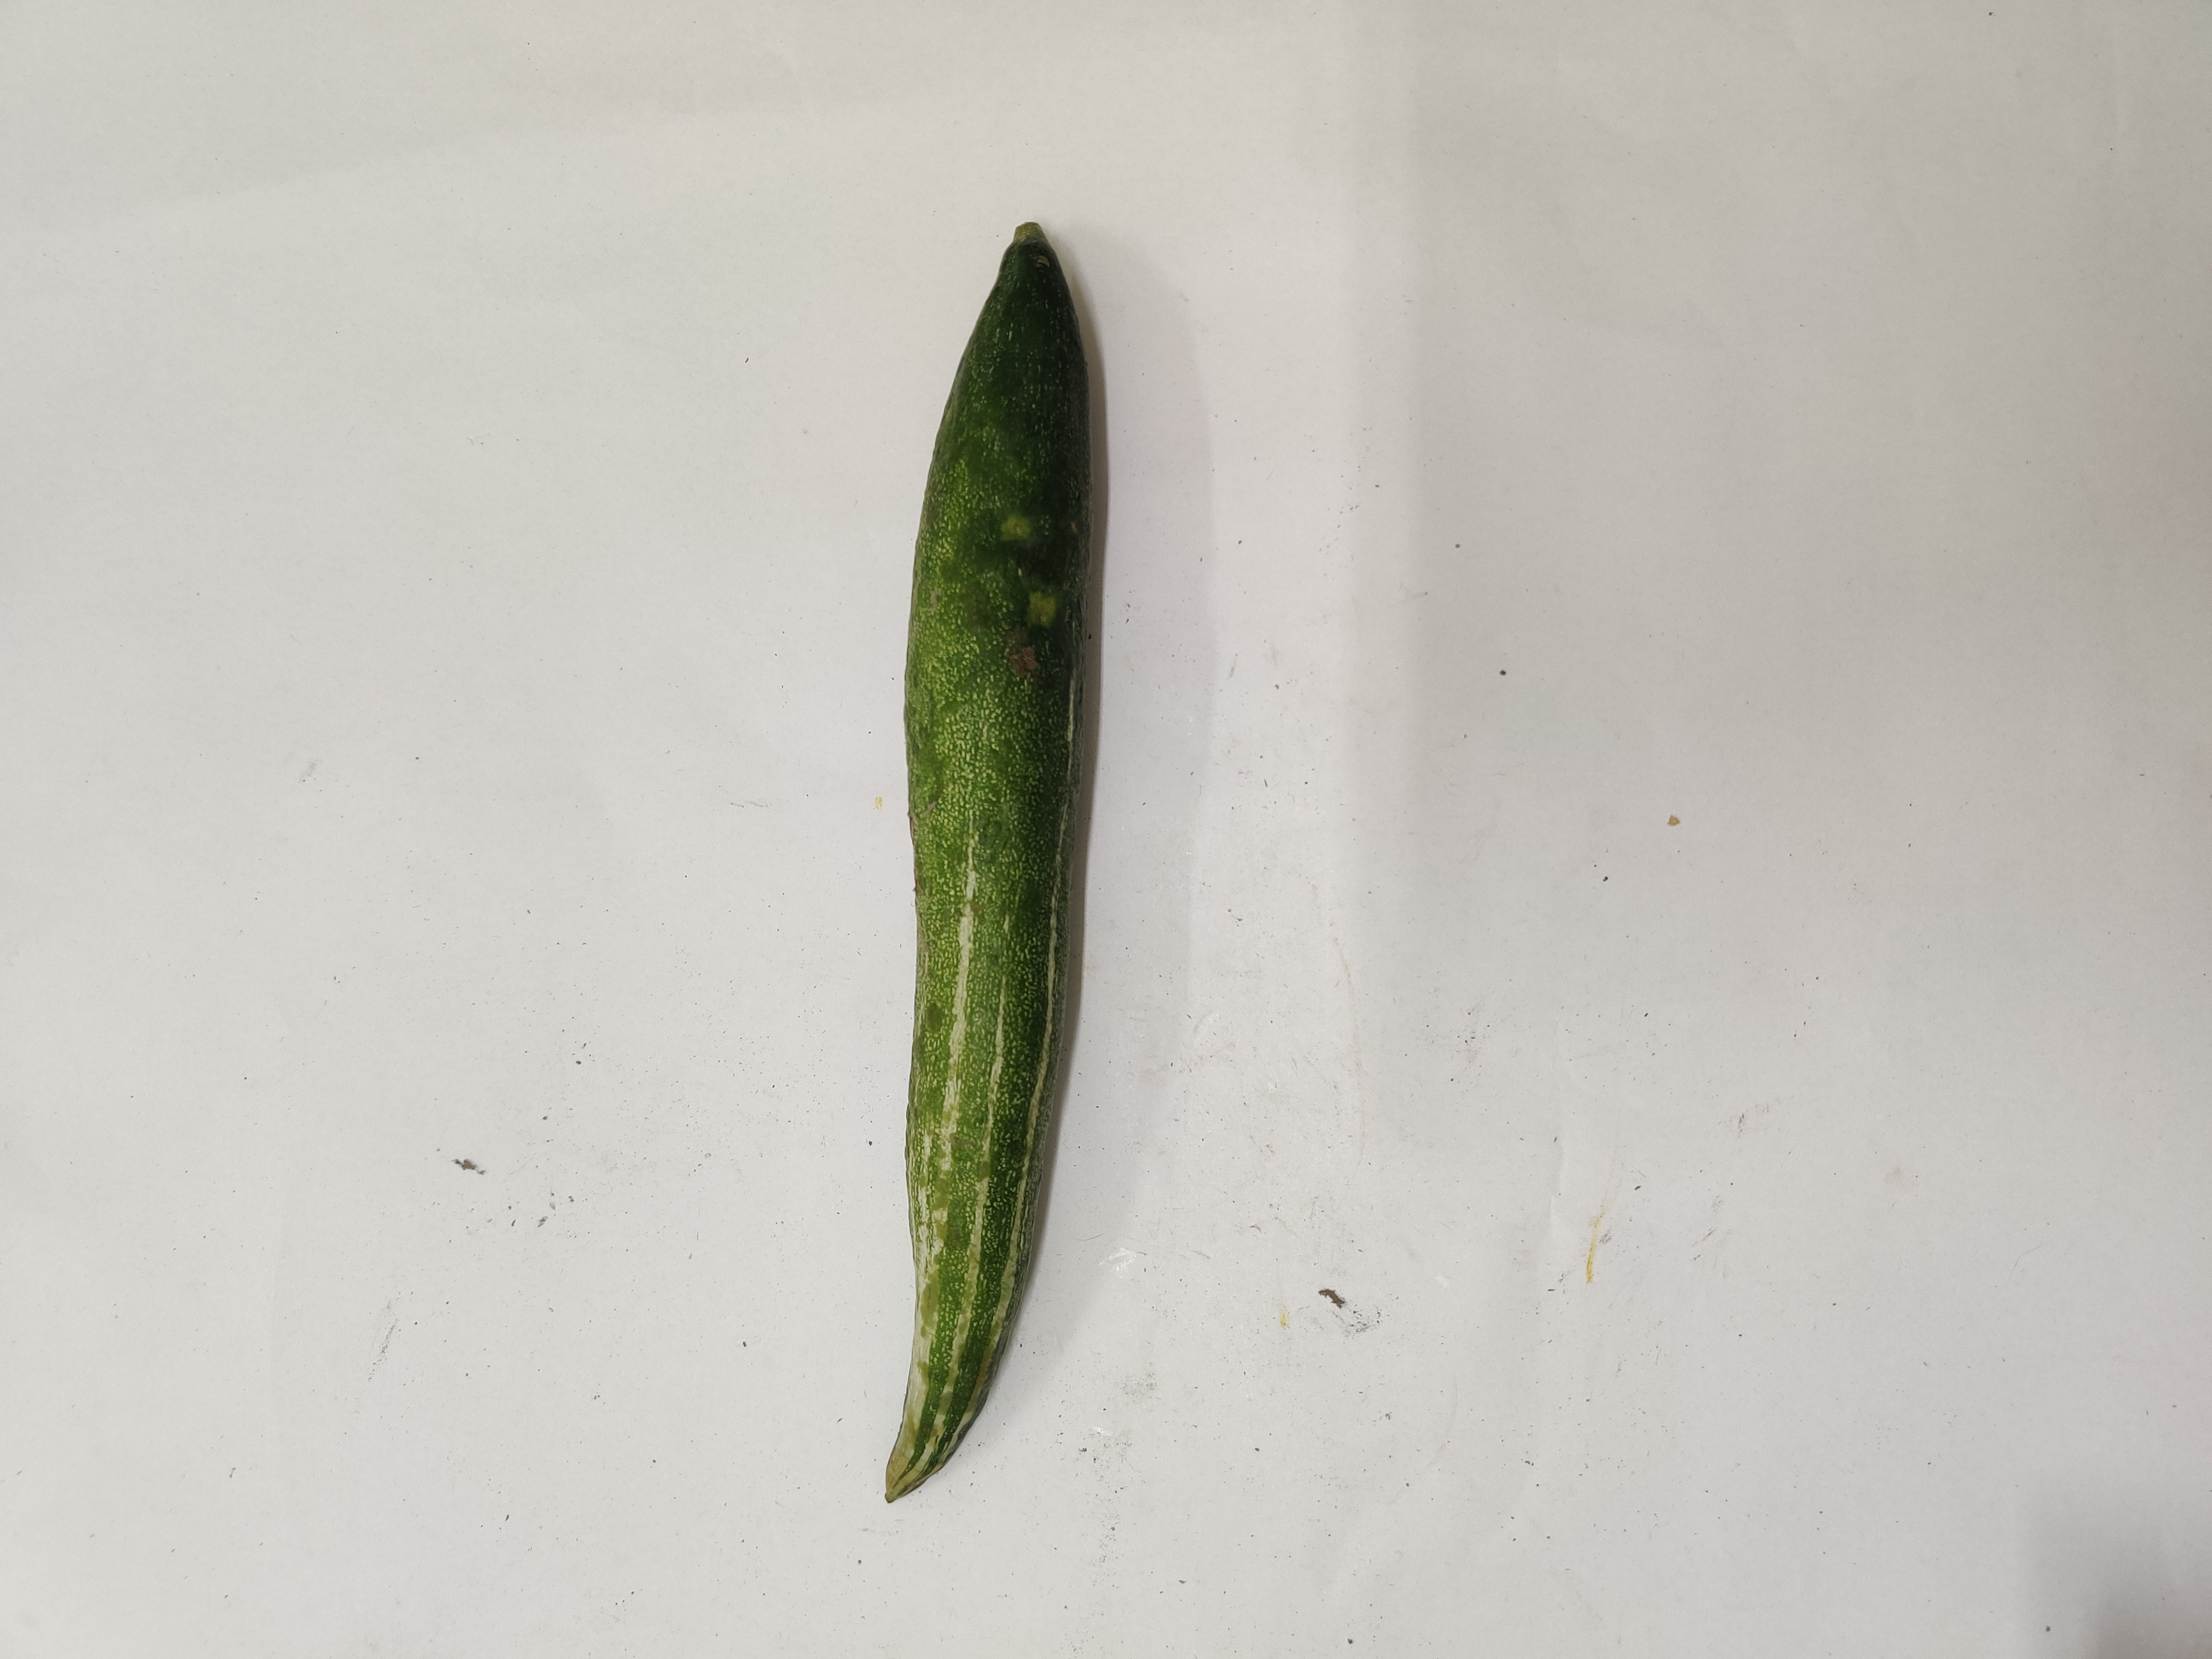
Crop: Snake Gourd
Condition: Damaged